The Lord's Vineyard

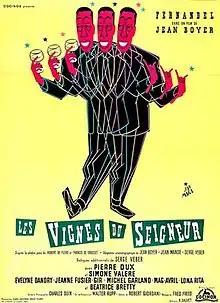

The Lord's Vineyard (French: Les Vignes du Seigneur) is a 1958 French comedy film directed by Jean Boyer and starring Fernandel, Pierre Dux and Simone Valère. The title is a traditional expression for drunkenness in French. It is based on a play by Francis de Croisset and Robert de Flers, which had previously been adapted into a 1932 film.